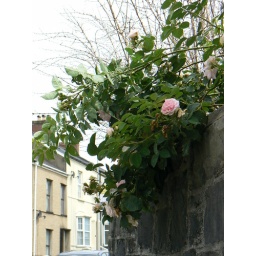
One little rose straying over an old wall from a derelict patch of land in the town centre